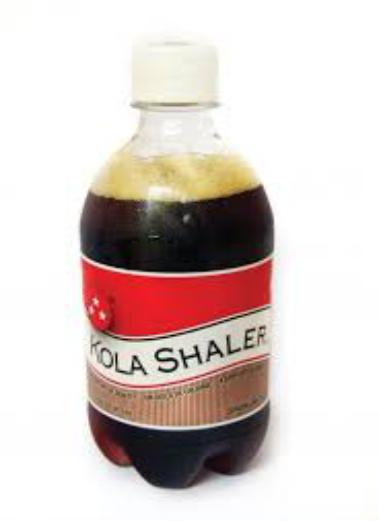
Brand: Kola Shaler
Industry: Food